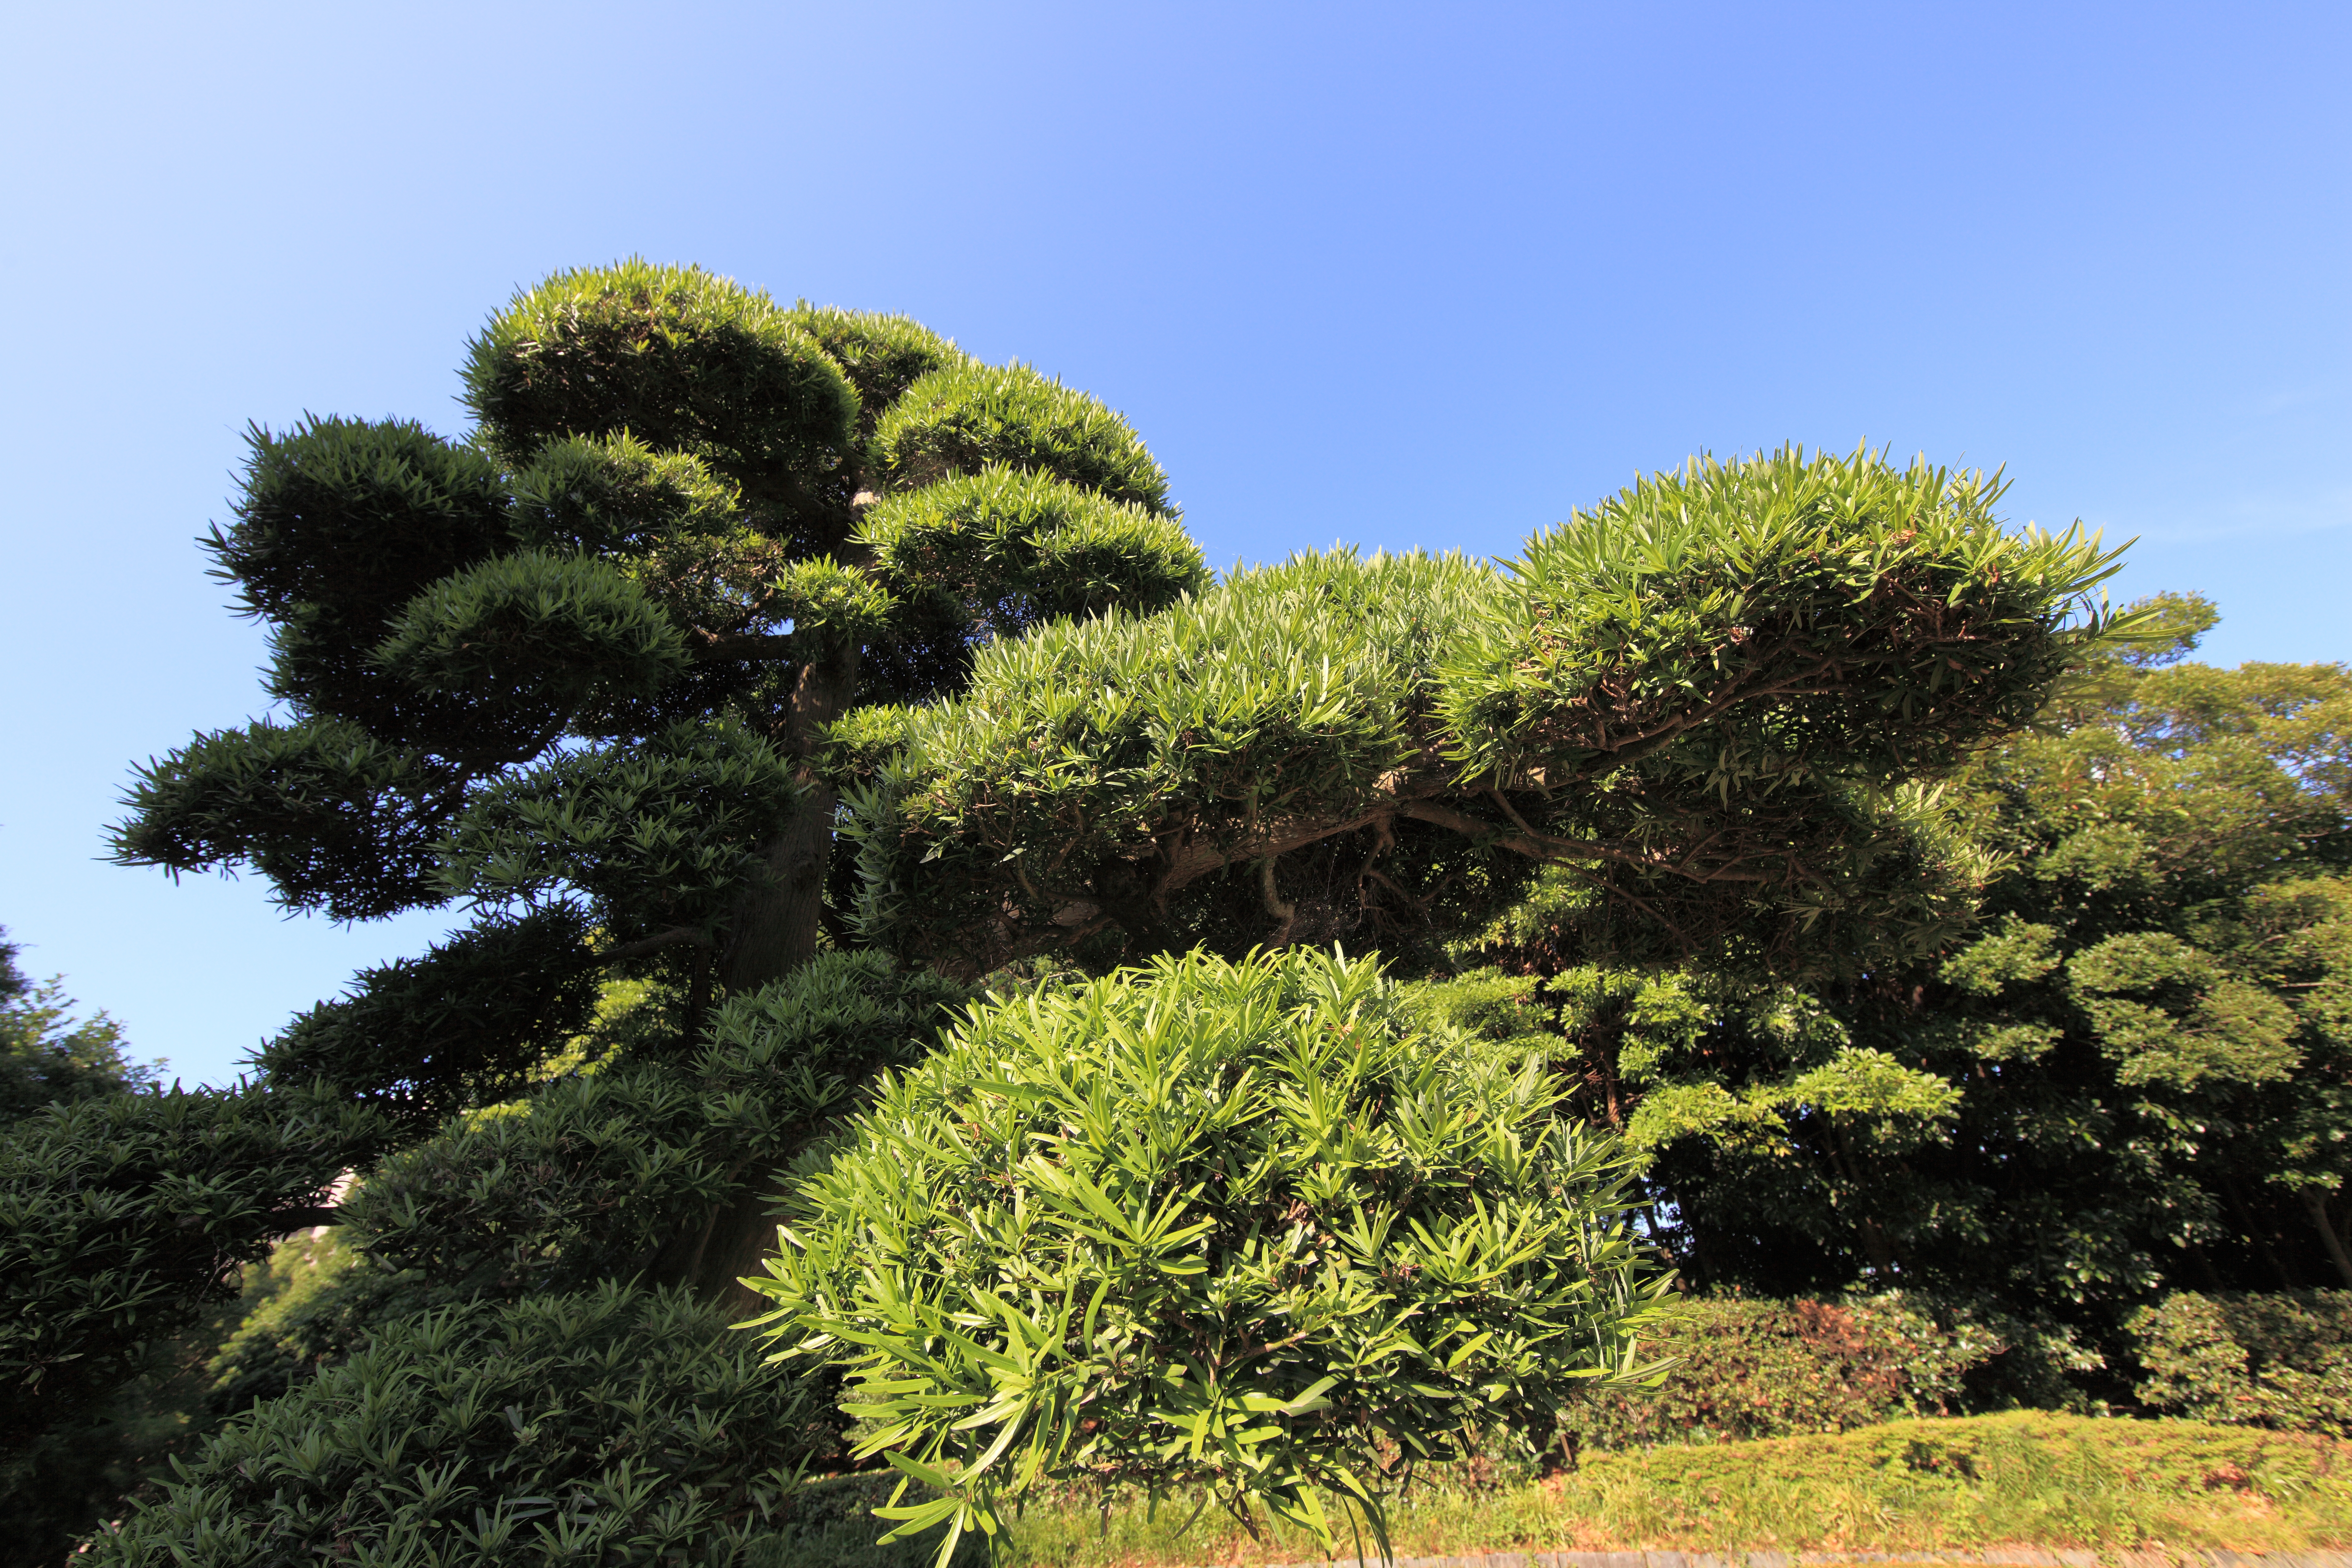
tree, plant, flower, green, high, evergreen, botany, garden, flora, conifer, spruce, vegetation, shrub, deciduous, 5d, hires, markii, ecosystem, hi, res, resolution, chiba, canonef14mmf28liiusm, makuharikaihinkouen, biome, woody plant, temperate coniferous forest, land plant